Hymnody of continental Europe

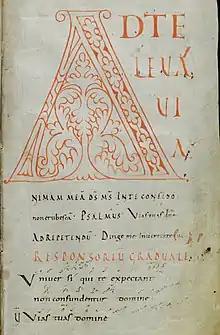
Two plainchants, written in adiastematic neumes

At the end of the 6th century, Pope Gregory I carried out a reform of the Roman liturgy. Presumably in the context of these reforms began over several hundred years continued order, collection and standardization of the melodies and texts used in the liturgy. The songs were compulsory as Gregorian chant for the Roman church and largely replaced local vocal styles.